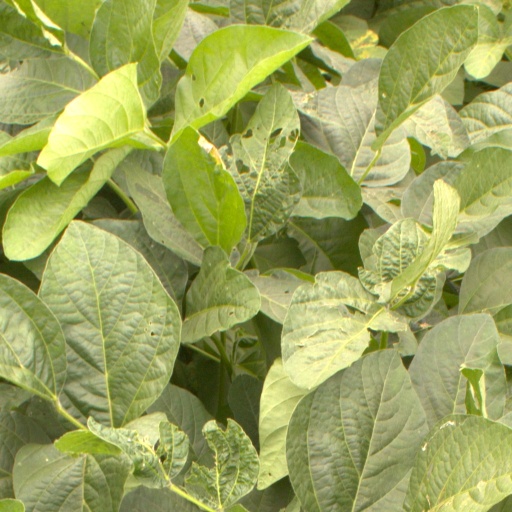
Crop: soybean